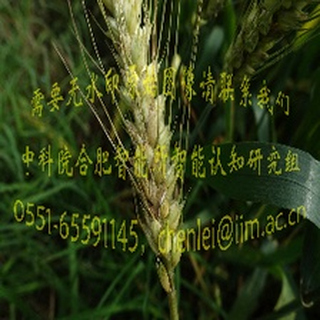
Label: wheat_fusarium_head_blight